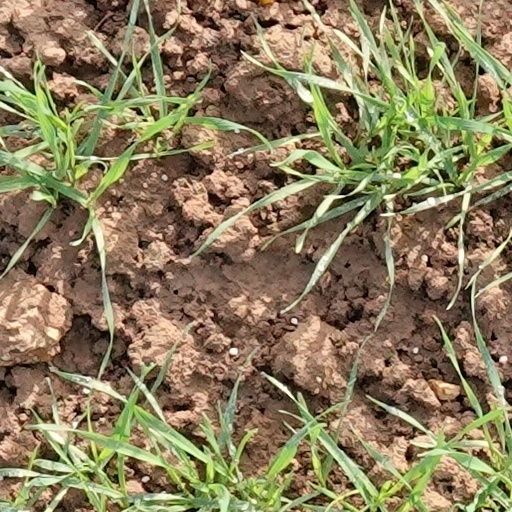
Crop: wheat